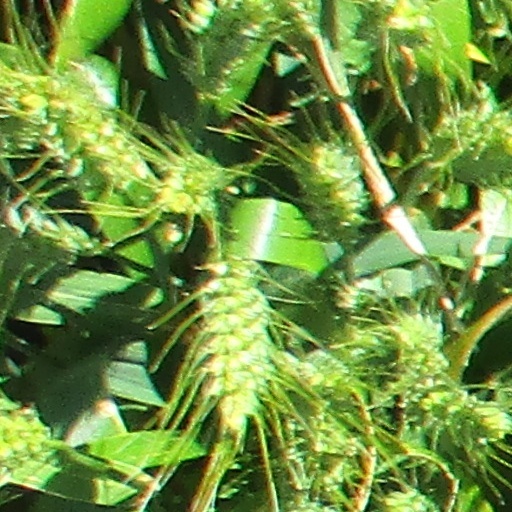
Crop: wheat